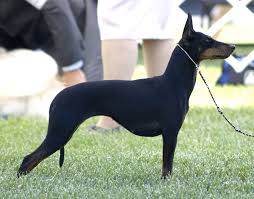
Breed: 237-n000095-toy_terrier